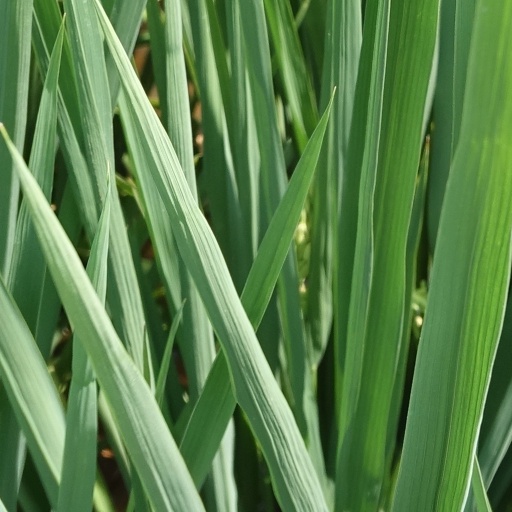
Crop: rice